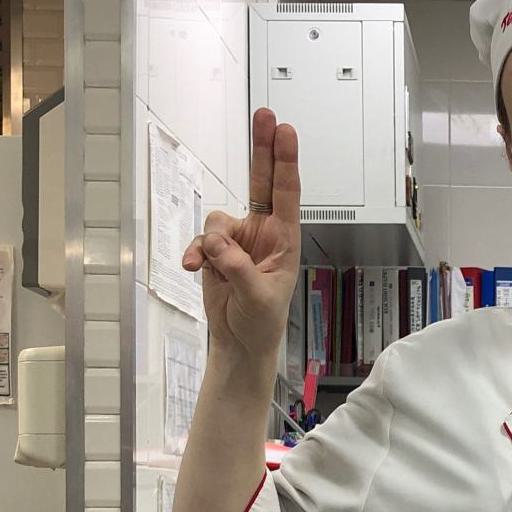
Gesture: two_up